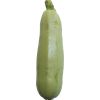
Label: Zucchini 1